Shawfield Stadium

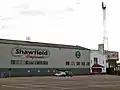
Exterior in 2005

It was the last remaining licensed track in Scotland until its closure in 2020. The venue then remained unused for two years following the COVID-19 pandemic. In October 2022 the owner Billy King died of a suspected heart attack. Following his death, no further plans to reopen the stadium were announced. It had previously been reported that the owners were considering redevelopment of the site for housing, pending the results of an environmental report investigating potential land contamination.